Jamie Cullum

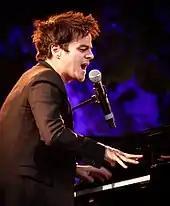
Cullum performing at the 2017 Akershus Festning, Oslo

In February 2017, Cullum revealed he was working on his next studio album "Taller", following the release of its first single "Work of Art" on 17 February.